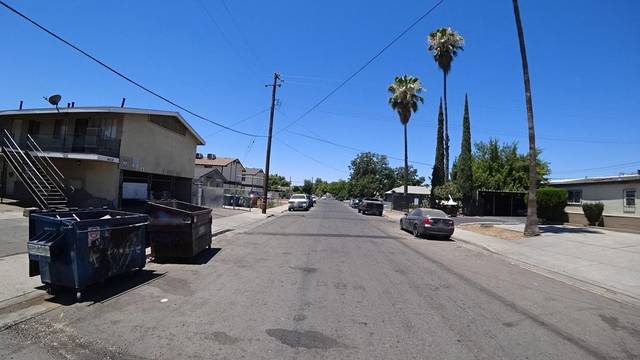
Region: Colombia
Coordinates: 36.738, -119.745